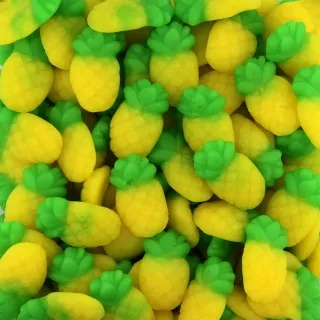
Ananas lisse
Ananas lisse de la marque Jake.
Brand: CandyDreamz
Category: Food, Beverages & Tobacco > Food Items > Candied & Chocolate Covered Fruit > Chocolate Covered Fruit